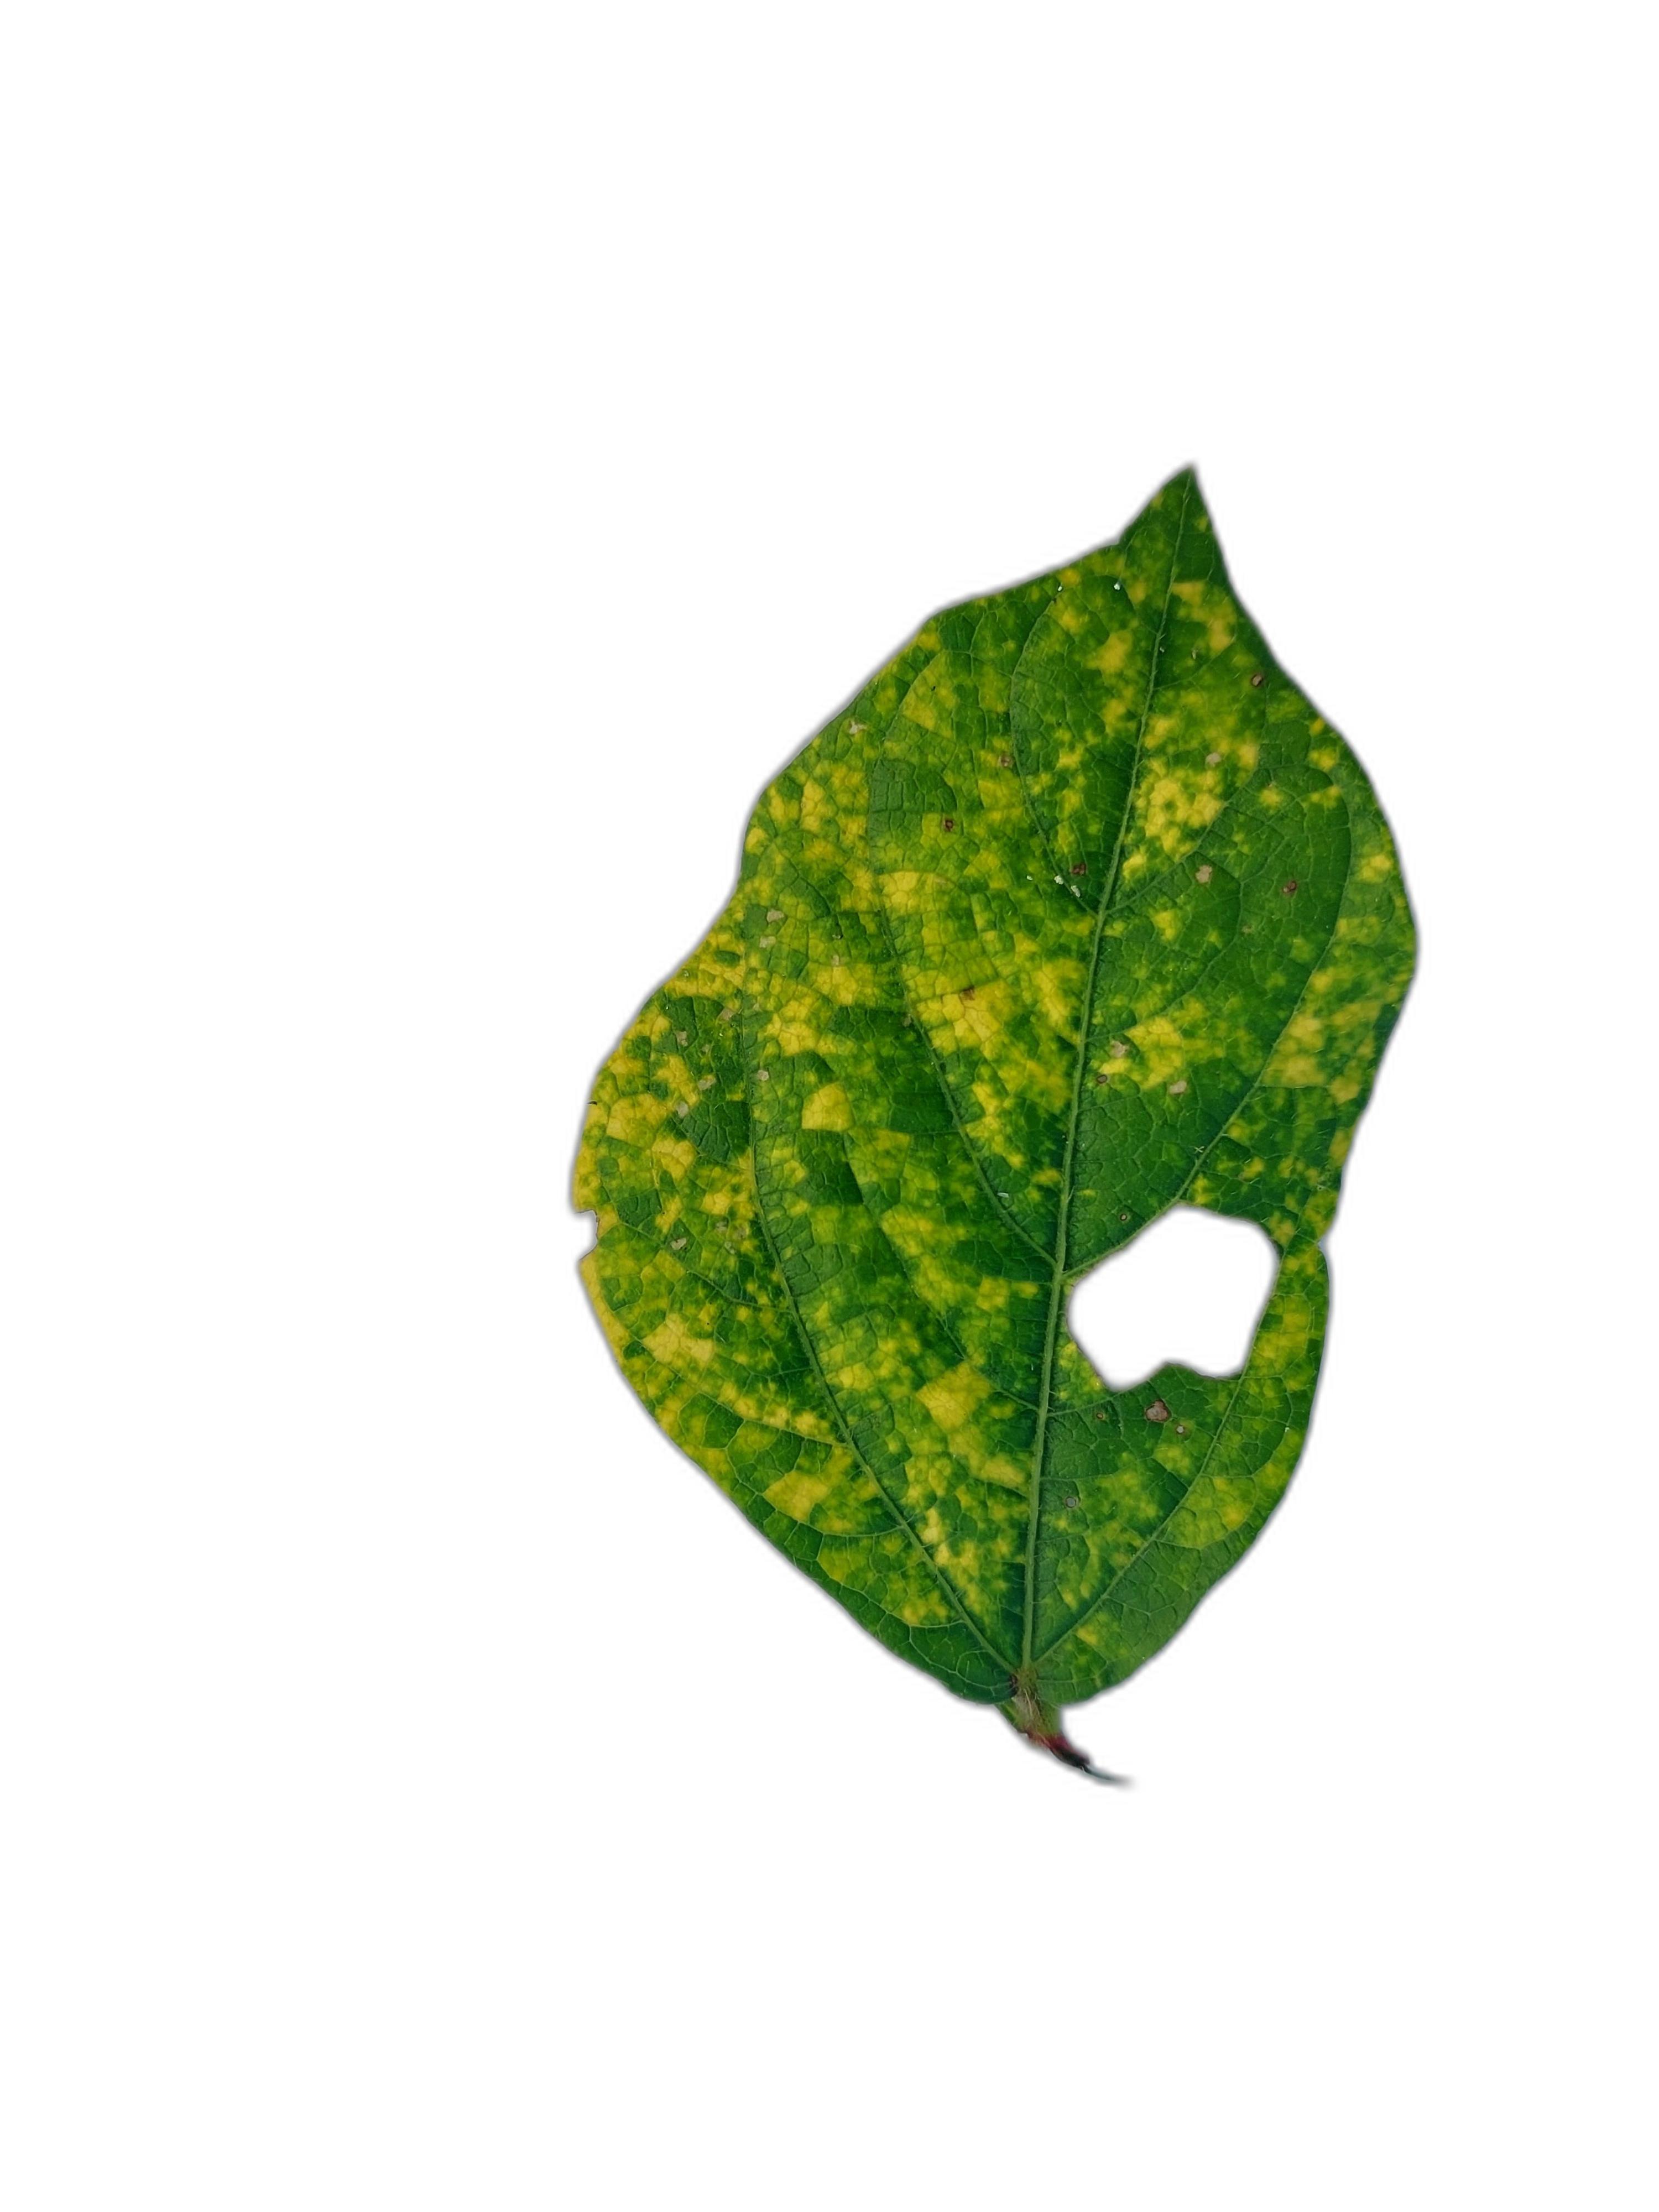
Label: Yellow Mosaic